Extreme poverty

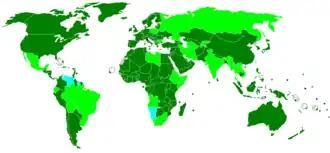
Nations of the World Bank Group (WBG)

In 2013, the Board of Governors of the World Bank Group (WBG) set two overriding goals for the WBG to commit itself to in the future. First, to end extreme poverty by 2030, an objective that echoes the sentiments of the UN and the Obama administration. Additionally, the WBG set an interim target of reducing extreme poverty to below 9% by 2020. Second, to focus on growth among the bottom 40% of people, as opposed to standard GDP growth. This commitment ensures that the growth of the developing world lifts people out of poverty, rather than exacerbating inequality.